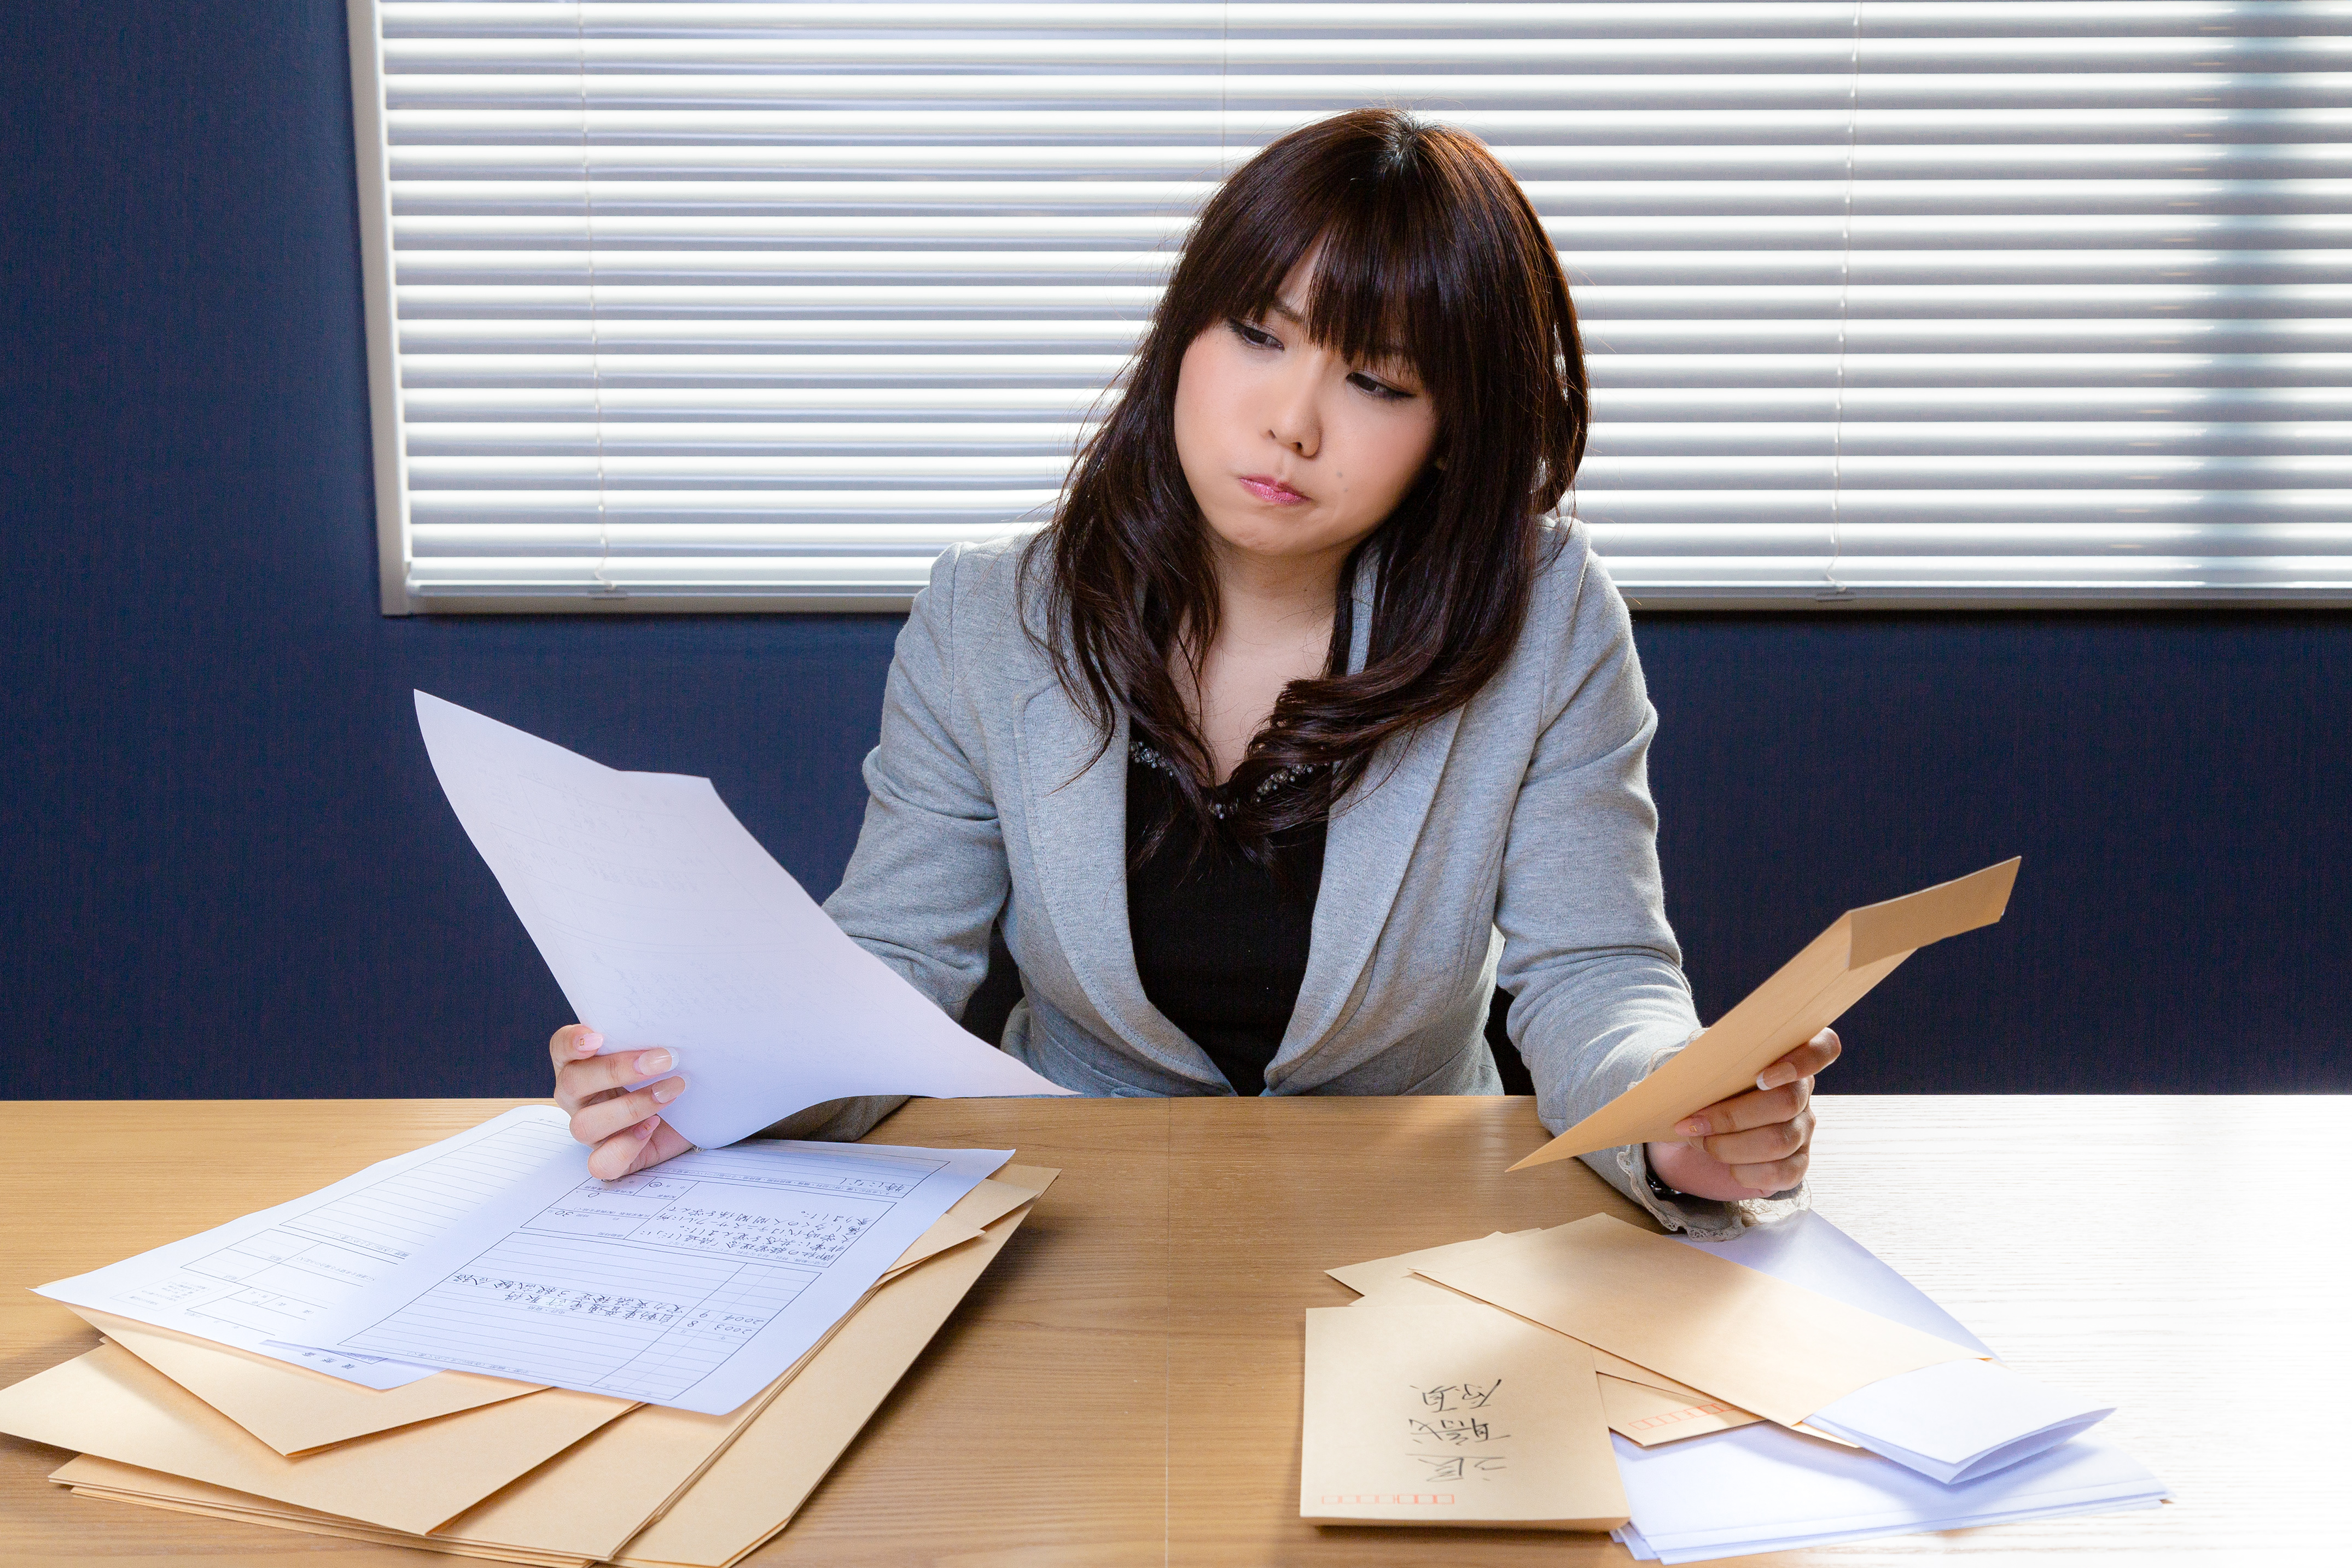
woman, job, learning, writing, writing instrument accessory, white collar worker, student, employment, sitting, homework, businessperson, office, paper, document, gesture, secretary, business